Marymount Academy

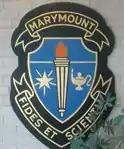

Marymount Academy (commonly referred to as Marymount) is a public secondary school in Montreal, Quebec, Canada. Directed by the English Montreal School Board (EMSB), Marymount offers an International Program of Studies based on the philosophy of the International Baccalaureate Organization (IBO) while still following Quebec Ministerial objectives as well the Regular program of studies (MEQ). The school serves around 400 to 500 students of very diverse cultural backgrounds mostly from the borough of Côte-des-Neiges–Notre-Dame-de-Grâce.